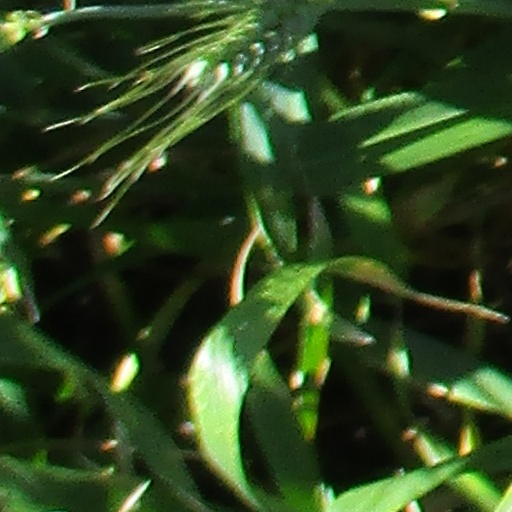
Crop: wheat